Roland (missile)

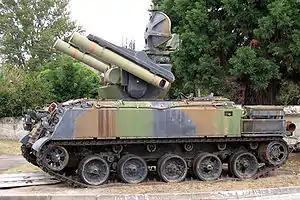
AMX-30R formerly of the "401 Régiment d'Artillerie" (401 RA) on external display at the Musée des Blindés, Saumur.

Roland 2 was proposed in the early 1980s for installation on the Leopard 1 tank chassis, probably to meet an expected Dutch army requirement but was never built. In configuration it would have been very similar to the AMX-30R.